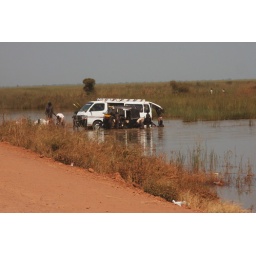
Washing a van in the river of life